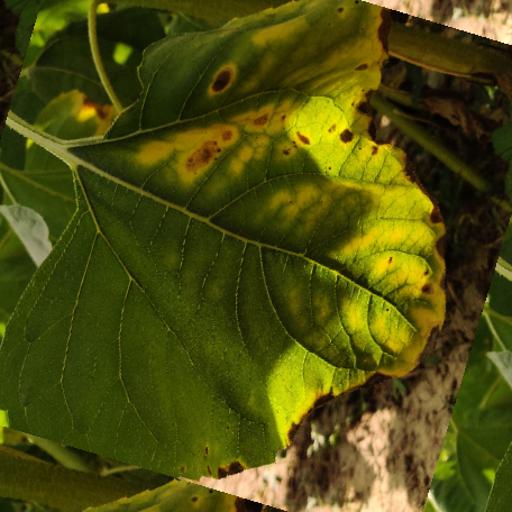
Label: Downy_mildew